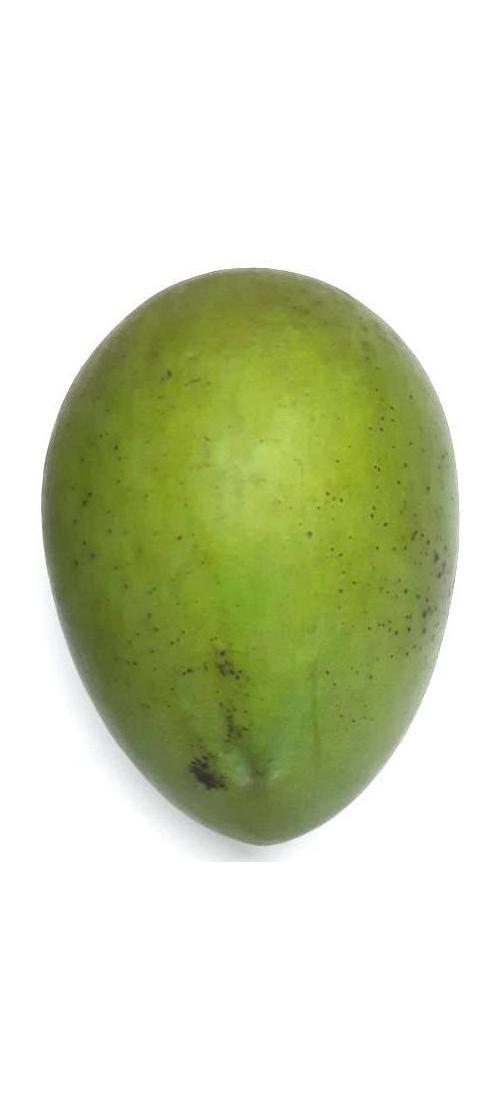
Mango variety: Harivanga